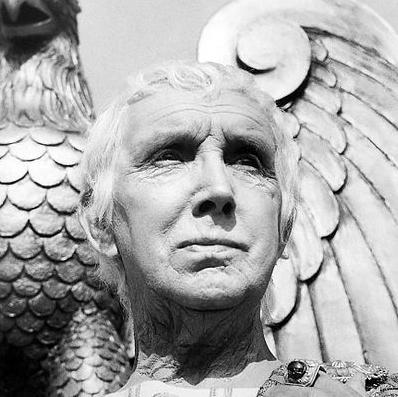
Age: 70